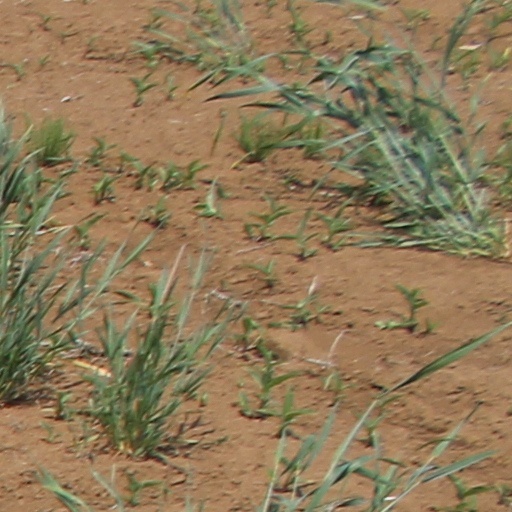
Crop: wheat